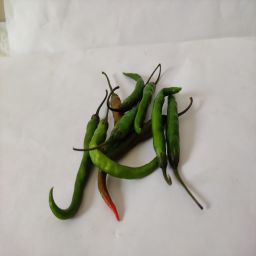
Crop: Chile Pepper
Quality: Ripe